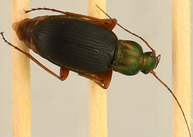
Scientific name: Chlaenius aestivus
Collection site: Smithsonian Environmental Research Center NEON (SERC), plot SERC_009